IWRG Guerra de Empresas

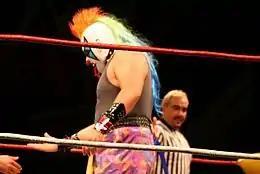
A masked wrestler looking like a clown with a rainbow colored mohawk standing in a wrestling ring.

The title Guerra de Empresas (Spanish for "War of the Wrestling Promotions") is the name of a series of major "lucha libre" shows produced and scripted by the Mexico-based International Wrestling Revolution Group (IWRG; sometimes referred to as "Grupo Internacional Revolución" in Mexico) professional wrestling promotion. The "Guerra de Empresas" title has also been used by other Mexican wrestling promotions such as Consejo Mundial de Lucha Libre (CMLL) and various Mexican independent promotions. The "Guerra de Empresas" always features wrestlers from two or more promotions wrestling against each other in a tournament.